Giorgio Pullicino

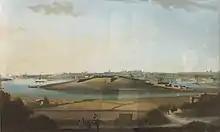
"View of Manoel Island", National Museum of Fine Arts, Valletta

Throughout his career, Pullicino produced paintings in a variety of media, including pen and wash, watercolours and oils. He had a picturesque, naturalistic style, and mainly painted scenes of Valletta, the Grand Harbour and Marsamxett Harbour. He also painted a few other places in Malta such as the Gozo Citadel and St. Julian's Bay. He also produced watercolours of local costumes.